James Dearing

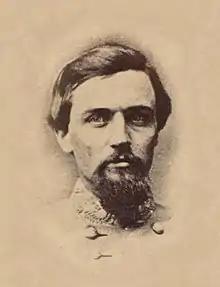

James Dearing (April 25, 1840 – April 22, 1865) was a Confederate States Army officer during the American Civil War who served in the artillery and cavalry. Dearing entered West Point in 1858 and resigned on April 22, 1861, when Virginia seceded from the Union. Dearing was mortally wounded at the Battle of High Bridge during the Appomattox Campaign of 1865, making him one of the last officers to die in the war. Despite serving as a commander of a cavalry brigade and using the grade of brigadier general after he was nominated to that grade by Confederate President Jefferson Davis, Dearing did not officially achieve the grade of brigadier general because the Confederate Senate did not approve his nomination. His actual permanent grade was colonel.